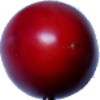
Label: tamarillo